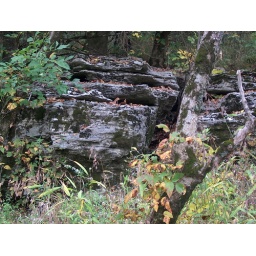
rocks by the river